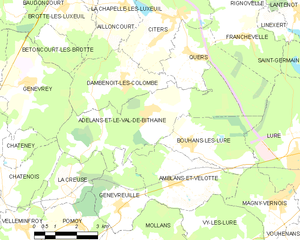
Carte des communes françaises